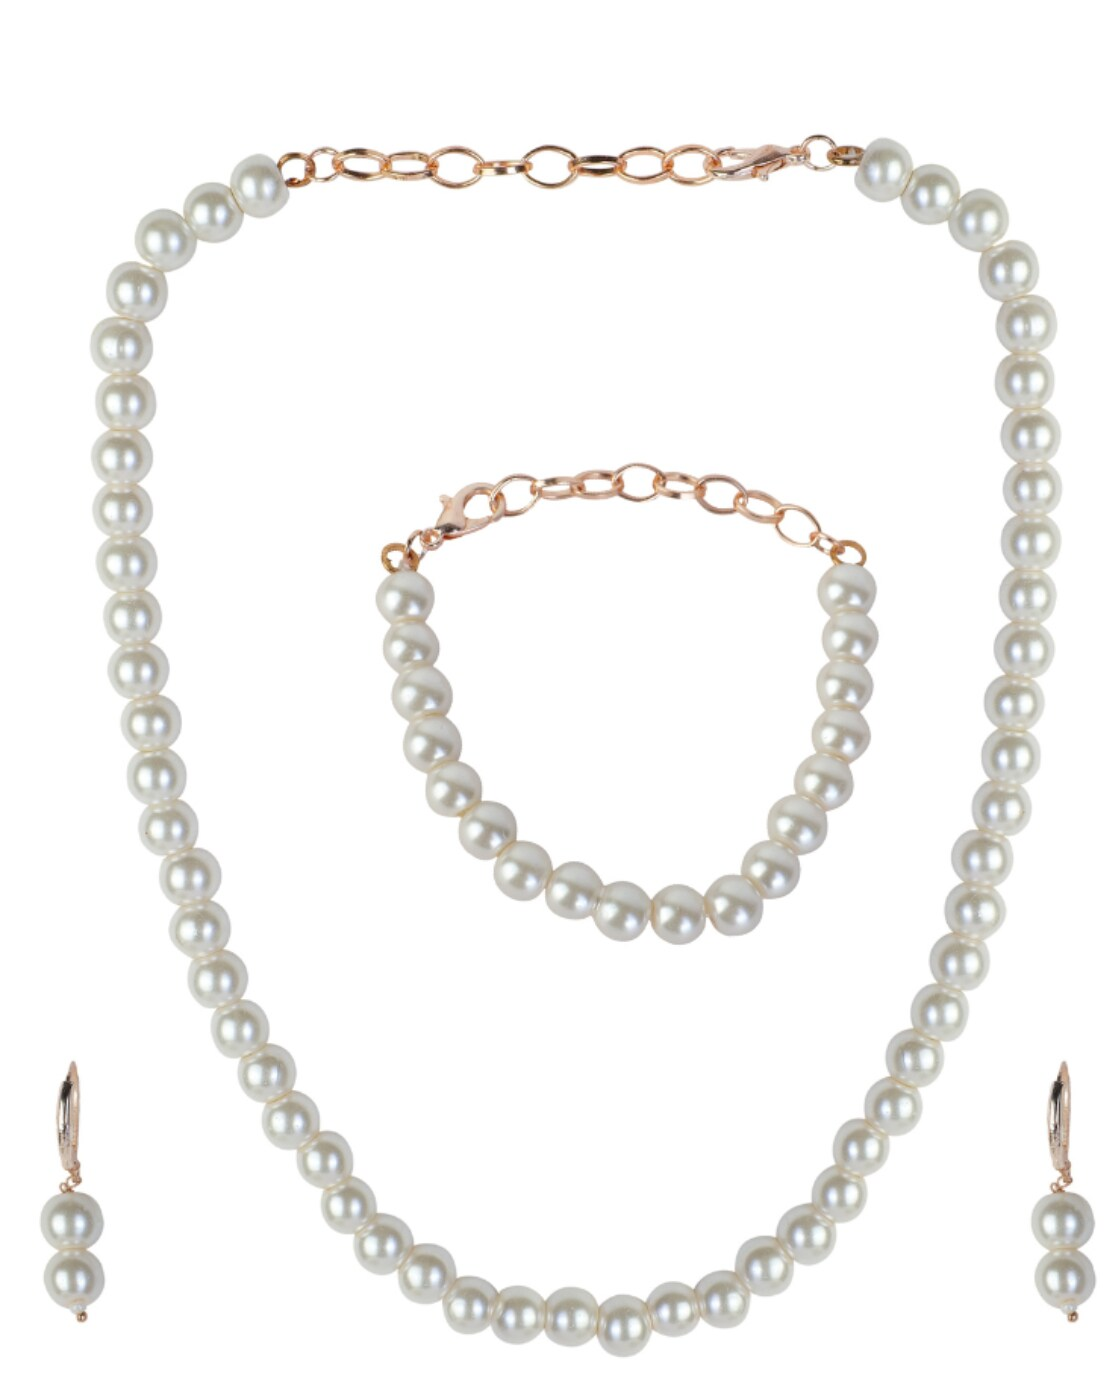
 JIYANSHI FASHION : Pearls Women's jewelry set | 3 piece jewelry set | pearl necklace, pearl bracelet, pearl earrings, set
Type: Fashion Jewellery Set
Brand: JIYANSHI FASHION
Price: Rs. 729
 Jiyanshi fashion provide you, A Jewellery set stylish fancy party wear designer traditional jewelry set for women from of the house of unique fashion.This is perfect all occasion for traditional wear ( wedding, engagement & religious for women you can wear on dresses, sarees and lehnga also with good quality product.
Features: COLOR: WHITE,IDEAL: WOMEN,HIGH QUALITY